Great Replacement conspiracy theory in the United States

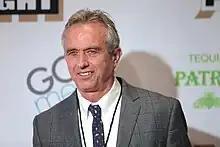
2024 U.S. presidential candidate Robert F. Kennedy Jr.'s COVID-19 immunity conspiracy theory has drawn parallels to the Great Replacement theory, in the idea that the virus was used as a "bioweapon" against white and black Americans, while "sparing" Ashkenazi Jews and Chinese people.

One day after the 2022 Buffalo shooting by Payton Gendron, avowed Christian nationalist Andrew Torba, a proponent of far-right accelerationism and the CEO of alt-tech platform Gab, posted on his own platform that "The best way to stop White genocide and White replacement, both of which are demonstrably and undeniably happening, is to get married to a White woman and have a lot of White babies". Following the mass shooting in Buffalo, U.S. Representative for New York Elise Stefanik, the third-highest ranking Republican official in the House of Representatives, faced scrutiny for past campaign ads that traffic in language similar to that used by Great Replacement conspiracy theorists. In one attack ad, she falsely accused "radical Democrats" of planning to permanently undermine elections by "grant[ing] amnesty to 11 million illegal immigrants [who] will overthrow our current electorate and create a permanent liberal majority in Washington". During the 2022 United States infant formula shortage, Stefanik accused President Biden of withholding formula from American mothers while providing it to undocumented immigrants. In response to criticism following the shooting, she refused to repudiate replacement theory, and defended using language reminiscent of QAnon conspiracy theory tropes aimed at the LGBTQ community.